History of Tanzania

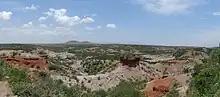
Olduvai Gorge site also known as "The Cradle of Mankind"

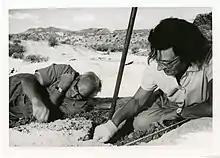
Louis and Mary Leakey

Tanzania is home to some of the oldest hominid settlements unearthed by archaeologists. Prehistoric stone tools and fossils have been found in and around Olduvai Gorge in northern Tanzania, an area often referred to as "The Cradle of Mankind". Acheulian stone tools were discovered there in 1931 by Louis Leakey, after he had correctly identified the rocks brought back by Hans Reck to Germany from his 1913 Olduvai expedition as stone tools. The same year, Louis Leakey found older, more primitive stone tools in Olduvai Gorge. These were the first examples of the oldest human technology ever discovered in Africa, and were subsequently known throughout the world as Oldowan after Olduvai Gorge.